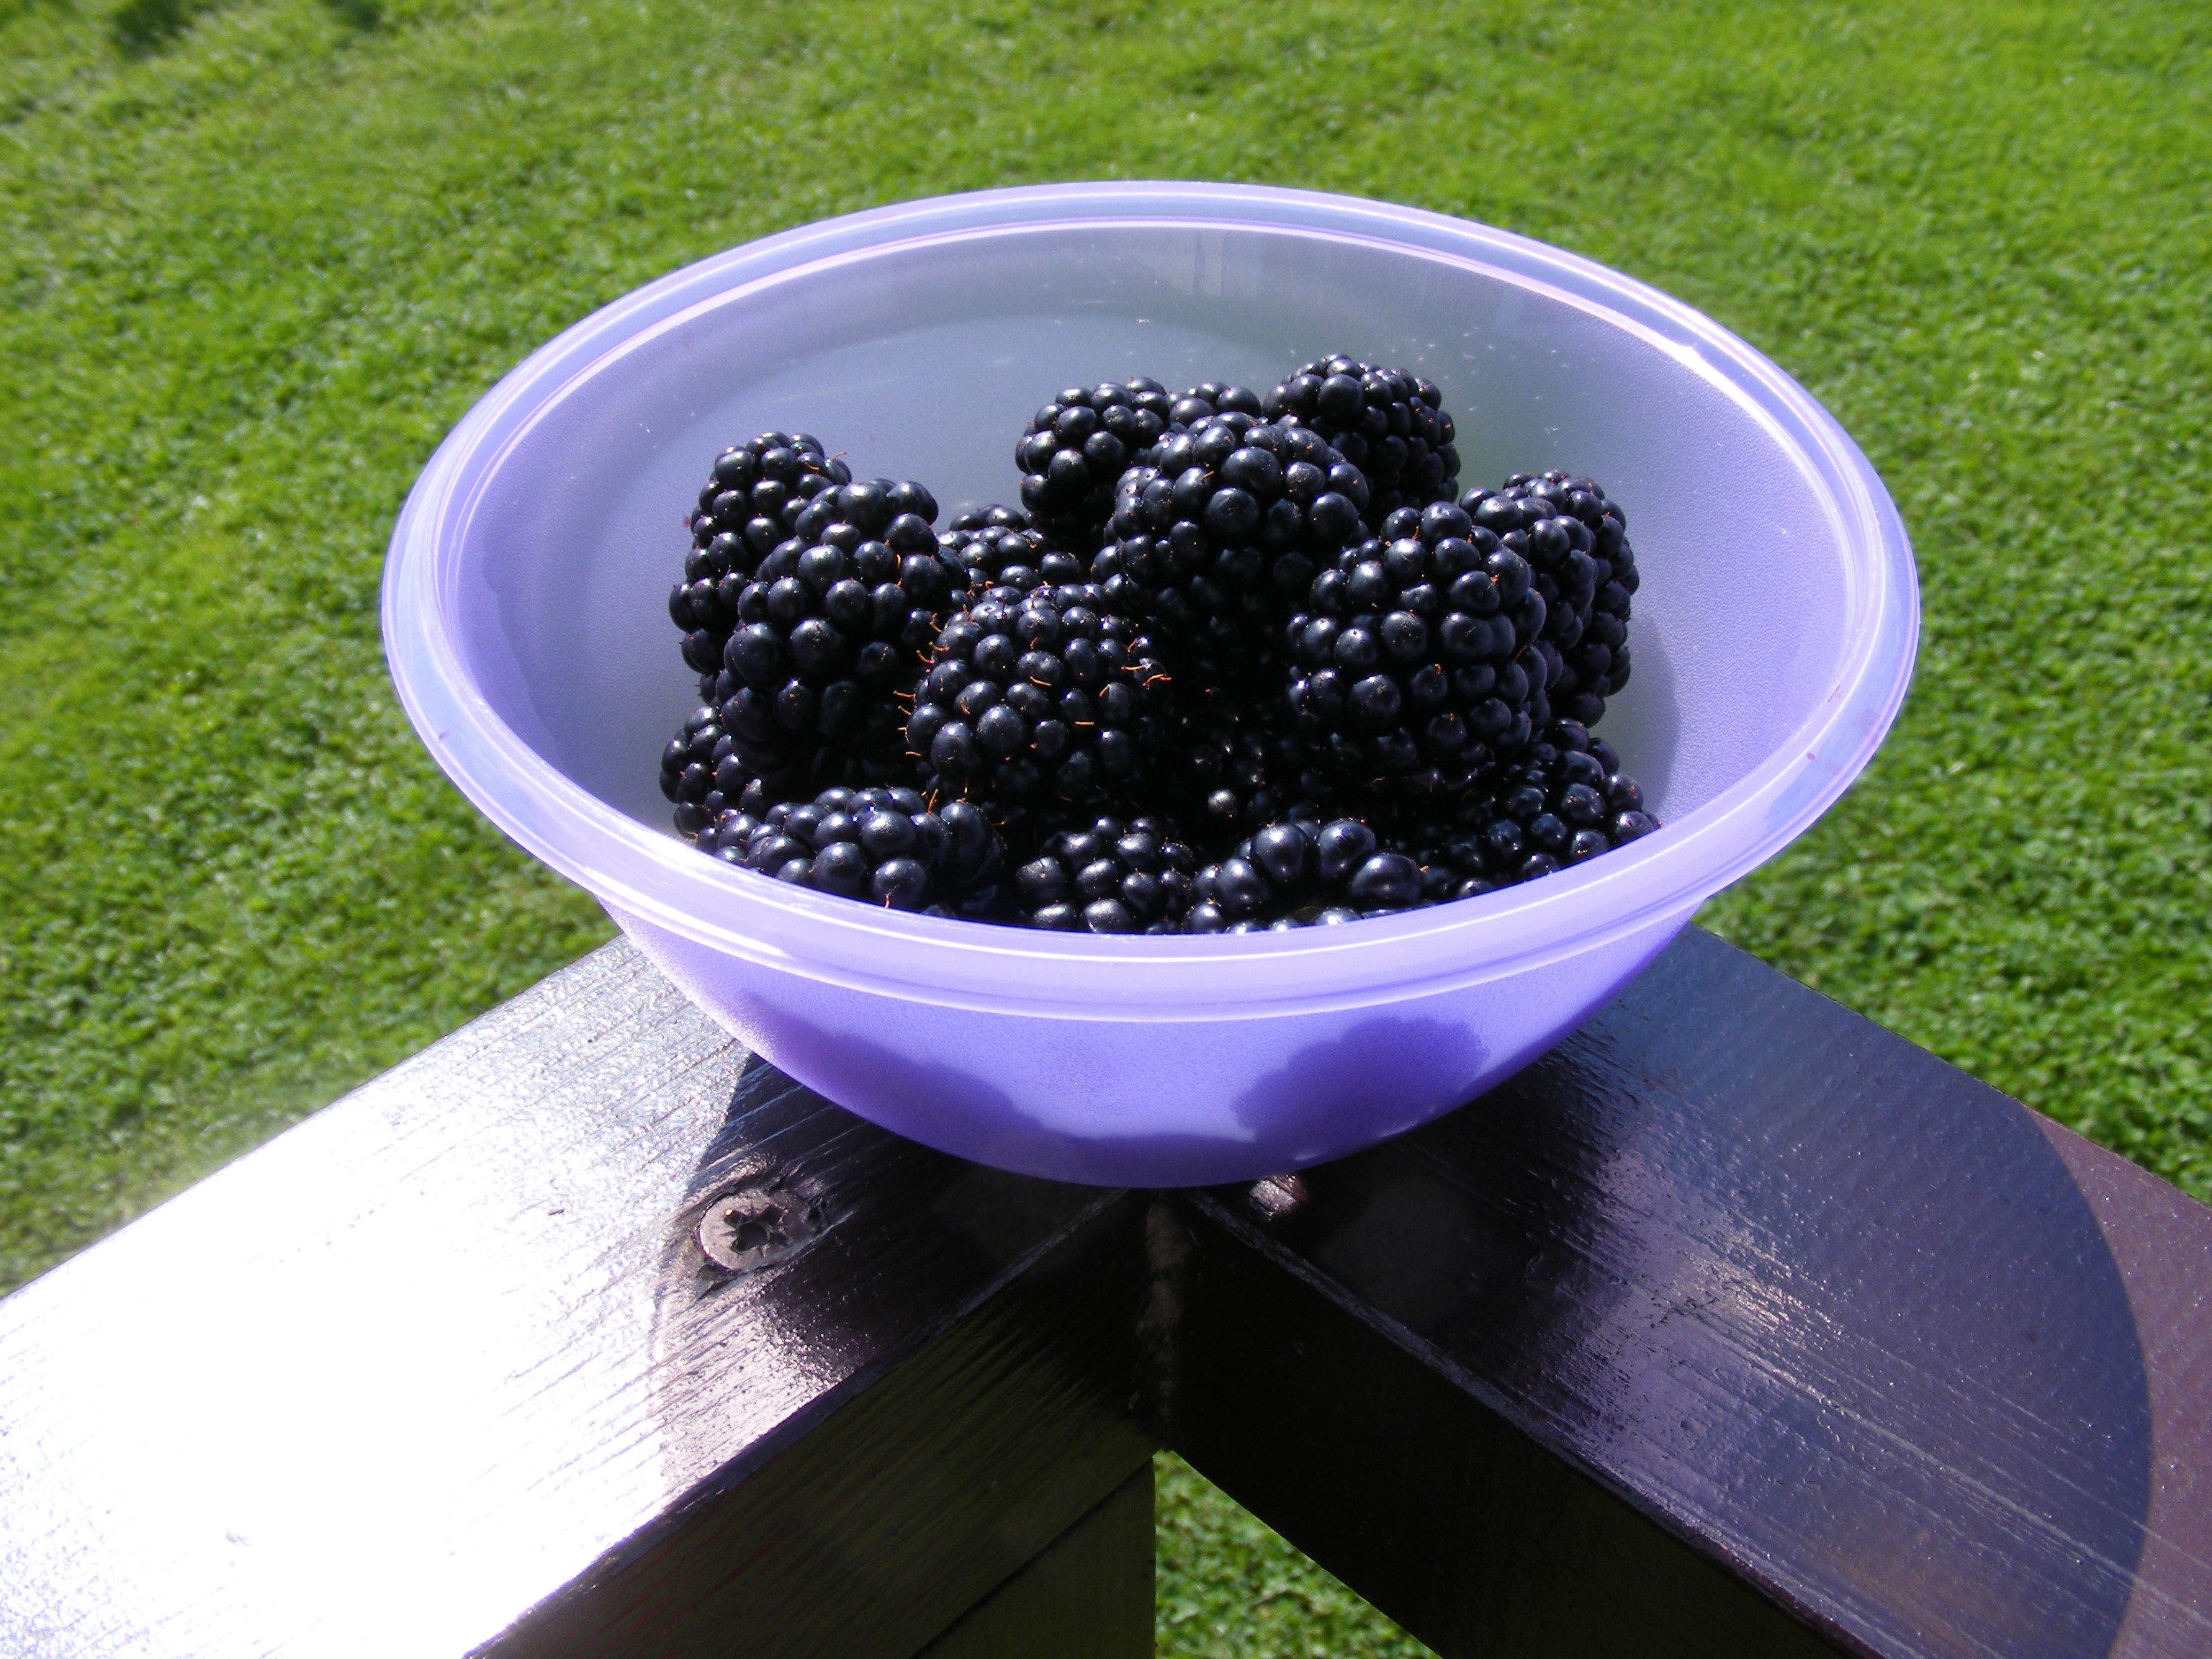
nature, plant, fruit, berry, bowl, food, produce, garden, health, blackberry, fruits, blackberries